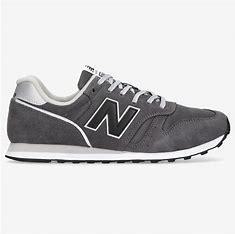
Brand: New
Model: Balance New Balance 373